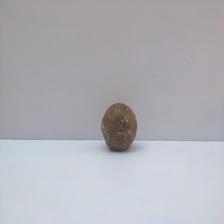
Size: Spoiled